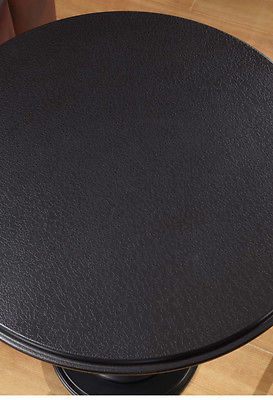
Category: table